Kenai River

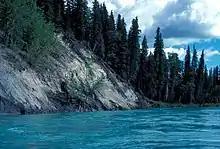
Kenai River bank

The Kenai River [Kee-nye] is a meltwater river that drains the central Kenai Peninsula region. Its source is the Kenai Lake. Near Cooper Landing, the lake narrows to form the river. About from the lake, the river passes through Kenai Canyon for about of fast-flowing whitewater rapids. The Russian River empties into the Kenai several miles west of Cooper Landing. from Kenai Lake, the river enters Skilak Lake. The Kenai Lake to Skilak section is commonly referred to as the "Upper River". The portion from Skilak Lake downstream to the Sterling Highway bridge near Soldotna is known as "Middle River". The final from the bridge to the mouth at Cook Inlet is known as the "Lower River", where the flow is much gentler. The final are greatly influenced by changing tides.